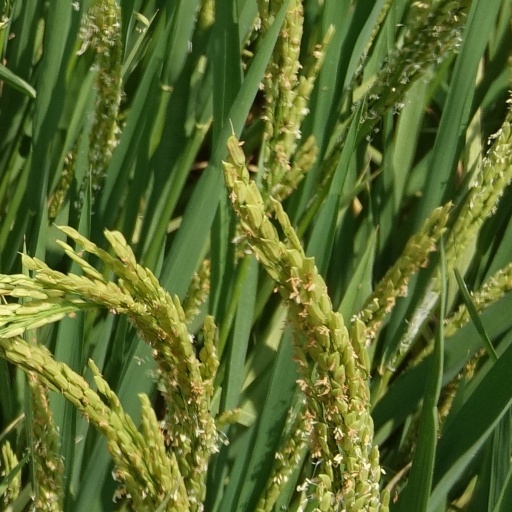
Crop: rice